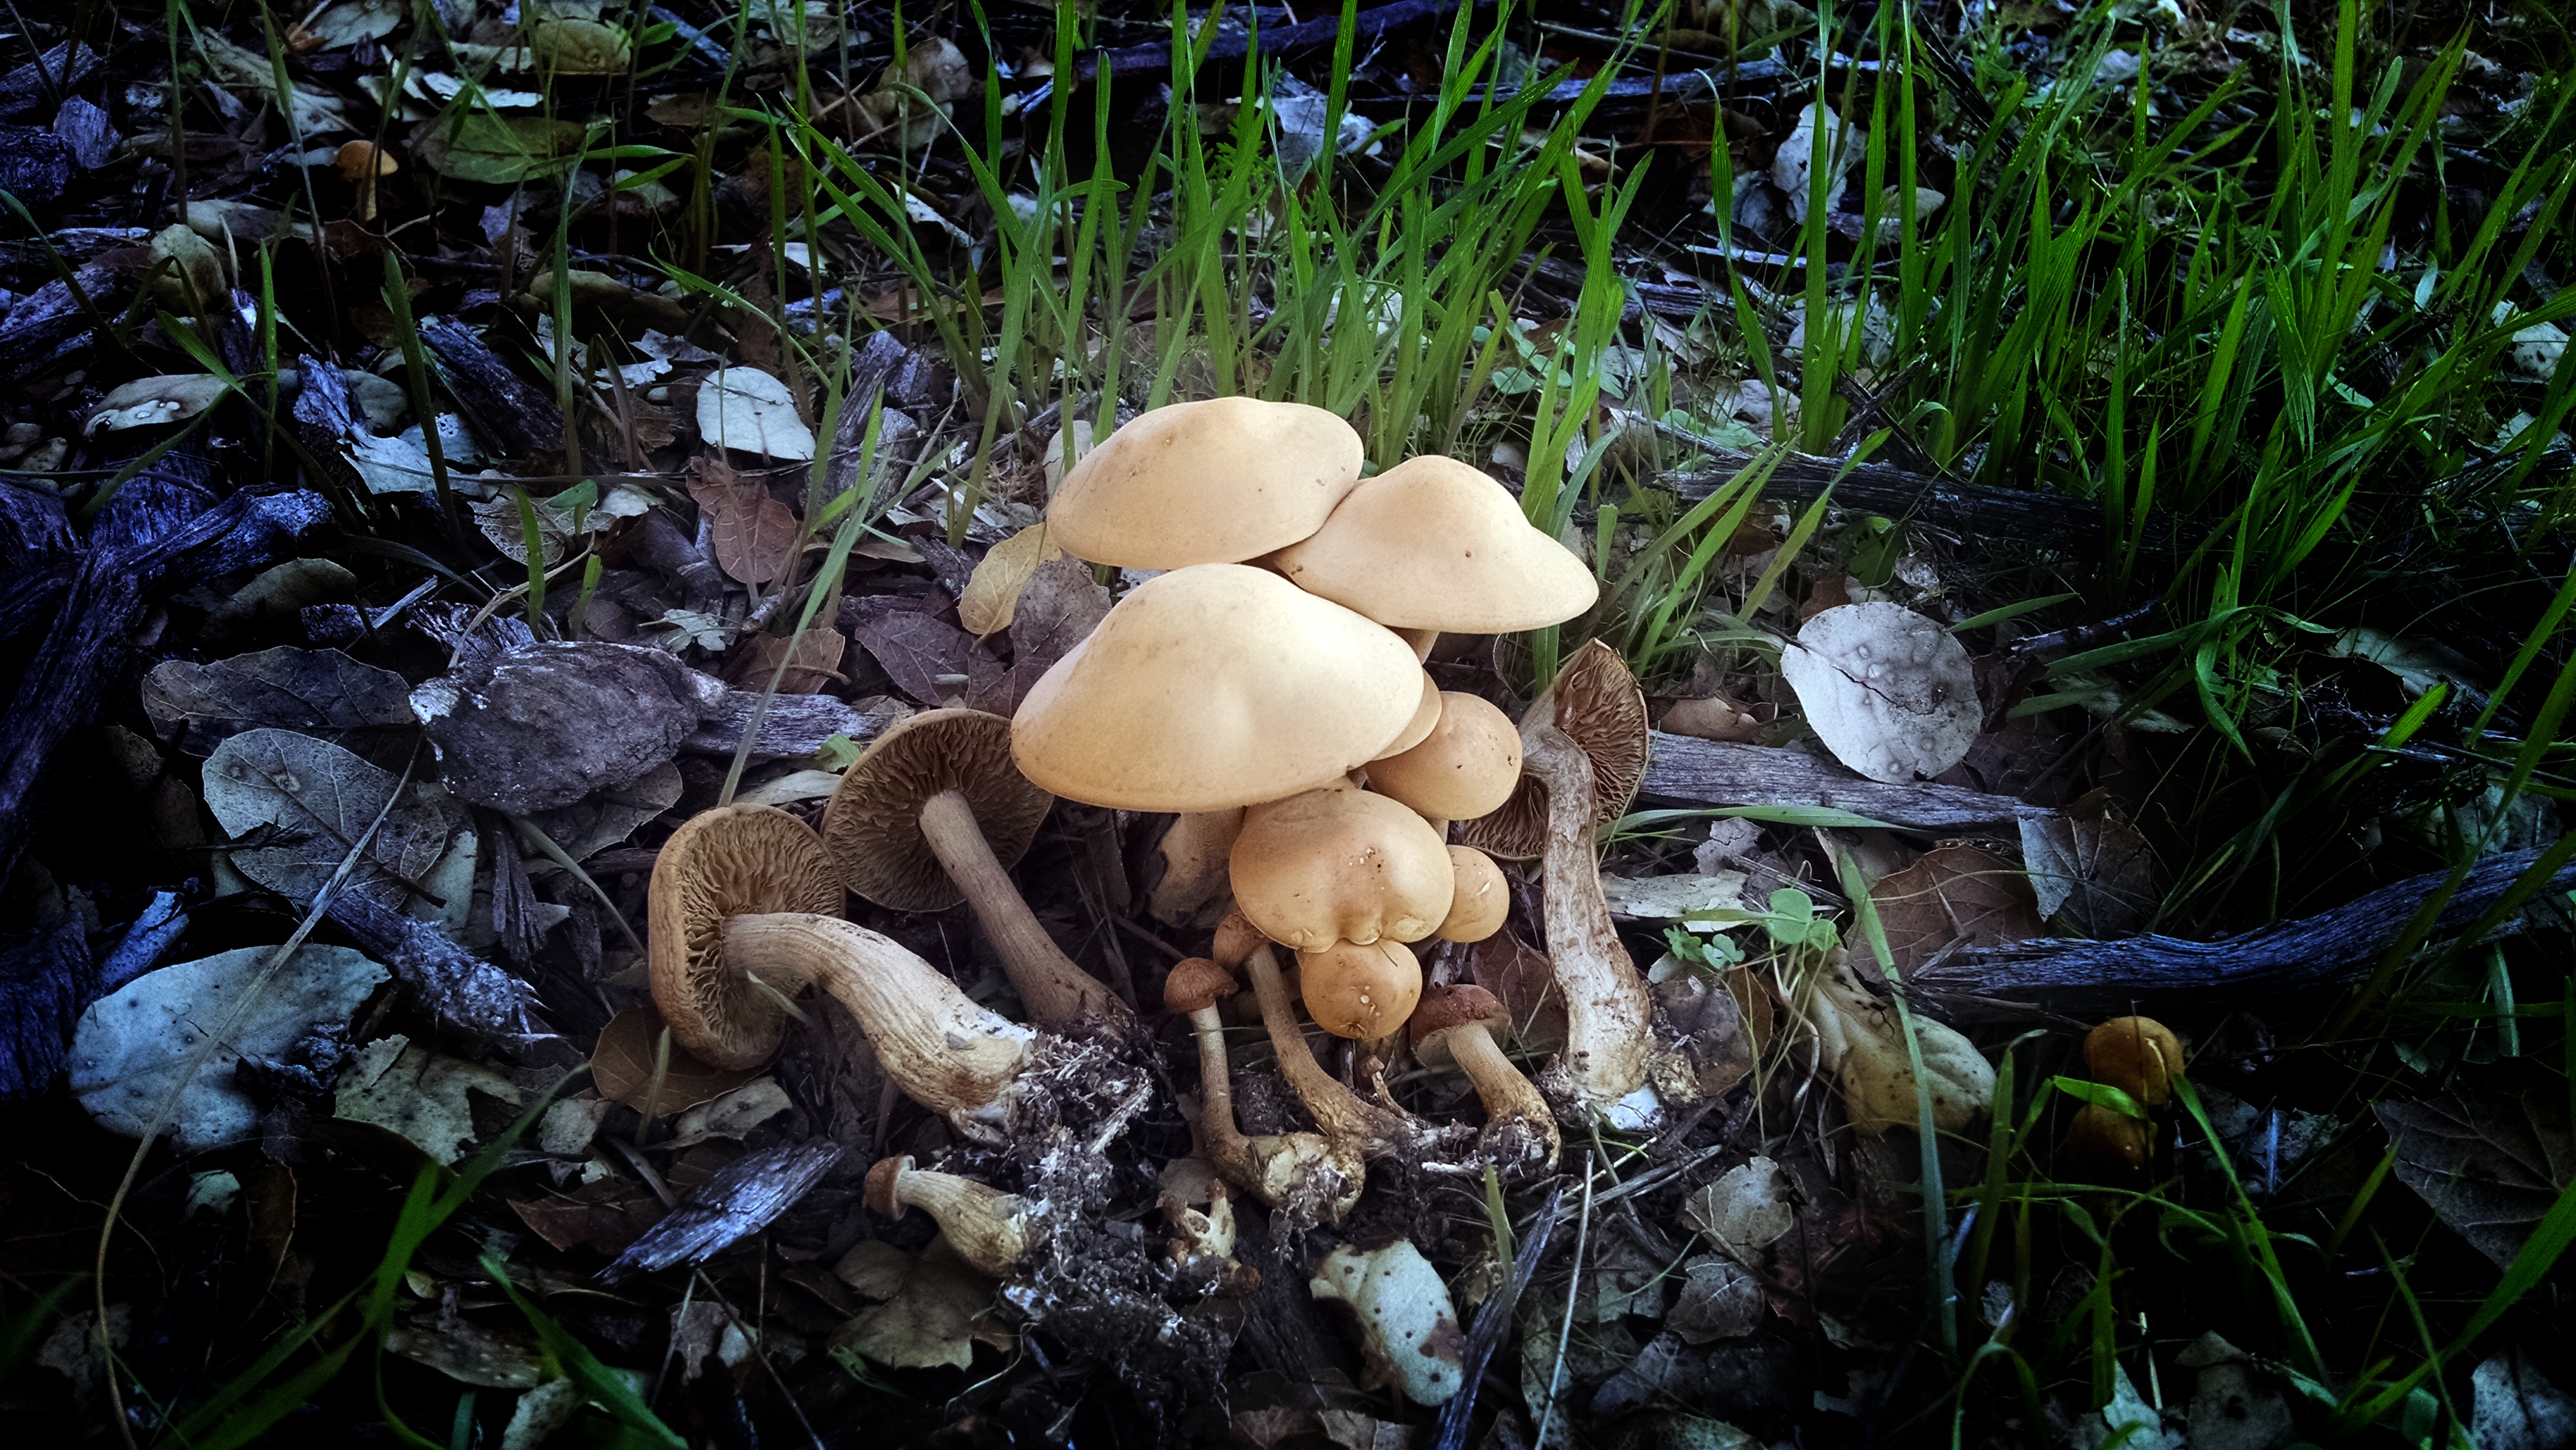
tree, nature, forest, flower, jungle, autumn, mushroom, flora, fungus, rainforest, woodland, habitat, bolete, agaricus, oyster mushroom, edible mushroom, natural environment, agaricomycetes, agaricaceae, champignon mushroom, penny bun